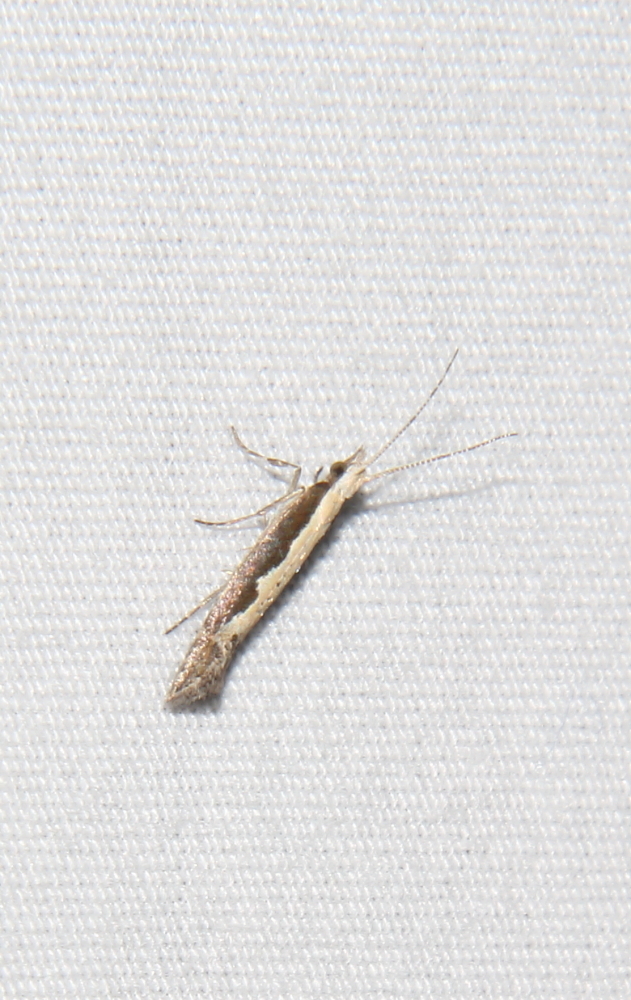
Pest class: diamondback_moth